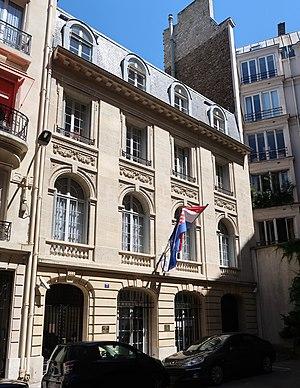
Ambassade de Croatie en France, 7 square Thiers (Paris, 16e).
Les relations entre la Croatie et la France sont des relations bilatérales s'exerçant au sein de l'Union européenne entre deux États membres de l'Union, la république de Croatie et la République française. Elles sont structurées par deux ambassades, l'ambassade de Croatie en France et l'ambassade de France en Croatie.
L'ambassade de Croatie en France est la représentation diplomatique de la République de Croatie auprès de la République française. Elle est située 7, square Thiers dans le 16ᵉ arrondissement de Paris, la capitale du pays. Son ambassadeur est, depuis 2017, Filip Vucăk.